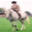
Label: horse